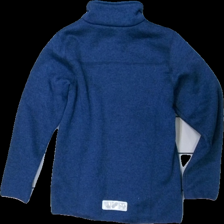
View: back
Type: Cardigan
Category: Children
Brand: On The Peak
Colors: Blue, Pink, White
Material: 100% polyester
Pattern: Logo print
Cut: Regular
Size: 134
Season: Spring
Damage location: top left
Price range: <50
Recommended usage: Export
Description: blå kofta med logga fram, mycket nopprig